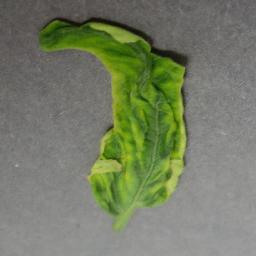
Label: Tomato___Tomato_Yellow_Leaf_Curl_Virus